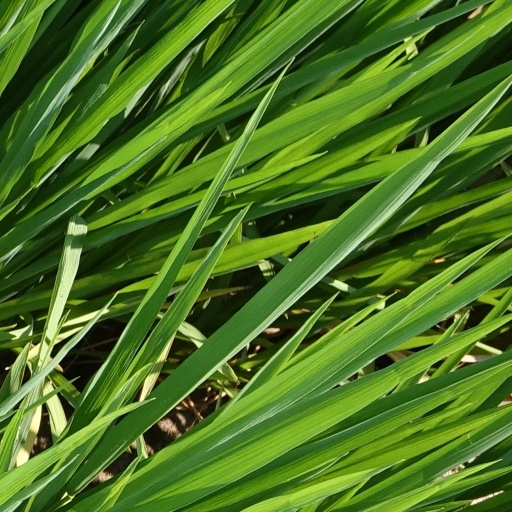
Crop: rice